Sourdough

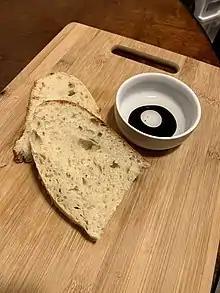
Slices of sourdough bread paired with vinegar and oil for dipping

Sourdough is a stable culture of lactic acid bacteria and yeast in a mixture of flour and water. Broadly speaking, the yeast produces gas (carbon dioxide) which leavens the dough, and the lactic acid bacteria produce lactic acid, which contributes flavor in the form of sourness. The lactic acid bacteria metabolize sugars that the yeast cannot, while the yeast metabolizes the by-products of lactic acid fermentation. During sourdough fermentation, many cereal enzymes, particularly phytases, proteases and pentosanases, are activated through acidification and contribute to biochemical changes during sourdough fermentation.